Johann Nikolaus Stupanus

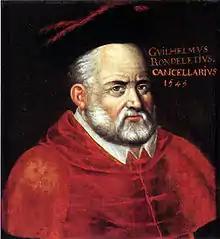
Guillaume Rondelet in 1545

Johann Nikolaus Stupanus (born Johann Nikolaus Stuppa; 1542–1621) was an Italian-Swiss physician, known also as a translator. He was the father of Emmanuel Stupanus (1587–1664).